Alexis Sánchez

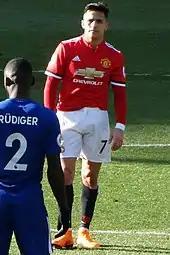
Sánchez with Manchester United in 2018

Sánchez made his first appearance of the 2015–16 season as a substitute in Arsenal's 2–0 loss to West Ham United on the opening day of the 2015–16 Premier League. The following week, on his first start of the season, Sánchez had a header deflected into the Crystal Palace net by Damien Delaney to give Arsenal a 2–1 win at Selhurst Park. The goal, however, was later credited as an own goal by the Palace defender.